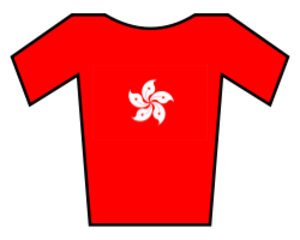
Leung Chun Wing est un coureur cycliste hongkongais, membre de l'équipe HKSI. Évoluant sur route et sur piste, il a été champion du monde de l'omnium junior en 2012, champion d'Asie de l'américaine en 2014 et 2015, et médaillé de bronze de la course en ligne des Jeux asiatiques de 2014.
Jamie Wong est une coureuse cycliste hongkongaise. Elle a notamment été championne d'Asie de la course aux points en 2012 et 2013.
Law Kwun Wa, né le 4 août 1995, est un coureur cycliste hongkongais, membre de l'équipe continentale HKSI depuis 2014. Il participe à des compétitions sur route et sur piste.
Cheung King Wai, né le 3 août 1985, est un coureur cycliste professionnel hongkongais.